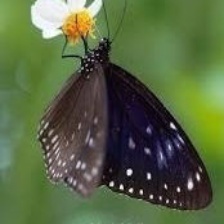
Species: BLUE SPOTTED CROW
Butterfly family (ImageNet category): monarch